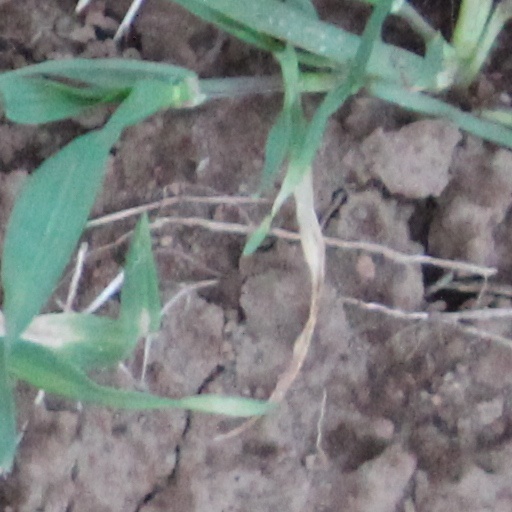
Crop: wheat